Thundergate

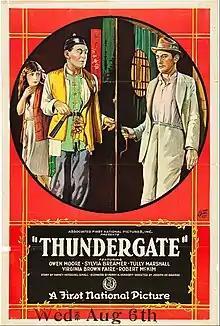
Theatrical release poster

Thundergate is a 1923 American drama film directed by Joseph De Grasse and written by Perry N. Vekroff. The film stars Owen Moore, Virginia Brown Faire, Edwin B. Tilton, Sylvia Breamer, Robert McKim, and Richard Cummings. The film was released on October 15, 1923, by Associated First National Pictures.